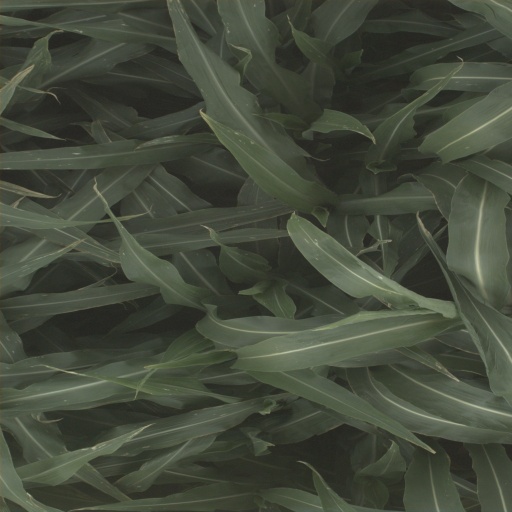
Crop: sorghum